Near-death experience

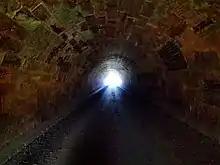
Entering darkness, seeing the light

Kenneth Ring (1980) simplified Moody's observations and subdivided the NDE on a five-stage continuum (using Moody's 15 elements as inspiration). The subdivisions were: